Sisters of Charity of Nevers

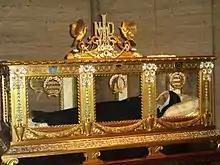
The sarcophagus of Saint Bernadette of Lourdes.

The Catholic convent is best known for Bernadette Soubirous, also known as Saint Bernadette of Lourdes, a sister in the motherhouse at Nevers; after having received her visions, Bernadette entered the convent in Lourdes run by the sisters, who had opened a hospice in Lourdes in 1834. In 1866, she was accepted to take her novitiate in Nevers, where she died in 1879. Her body is enshrined in the St. Gildard Convent's chapel in Nevers. Today, the Sisters also tend the "cachot", the basement apartment in Lourdes where Soubirous lived during her youth; in 2008, the Sisters received Pope Benedict XVI in the "cachot", before he visited the grotto in Lourdes.